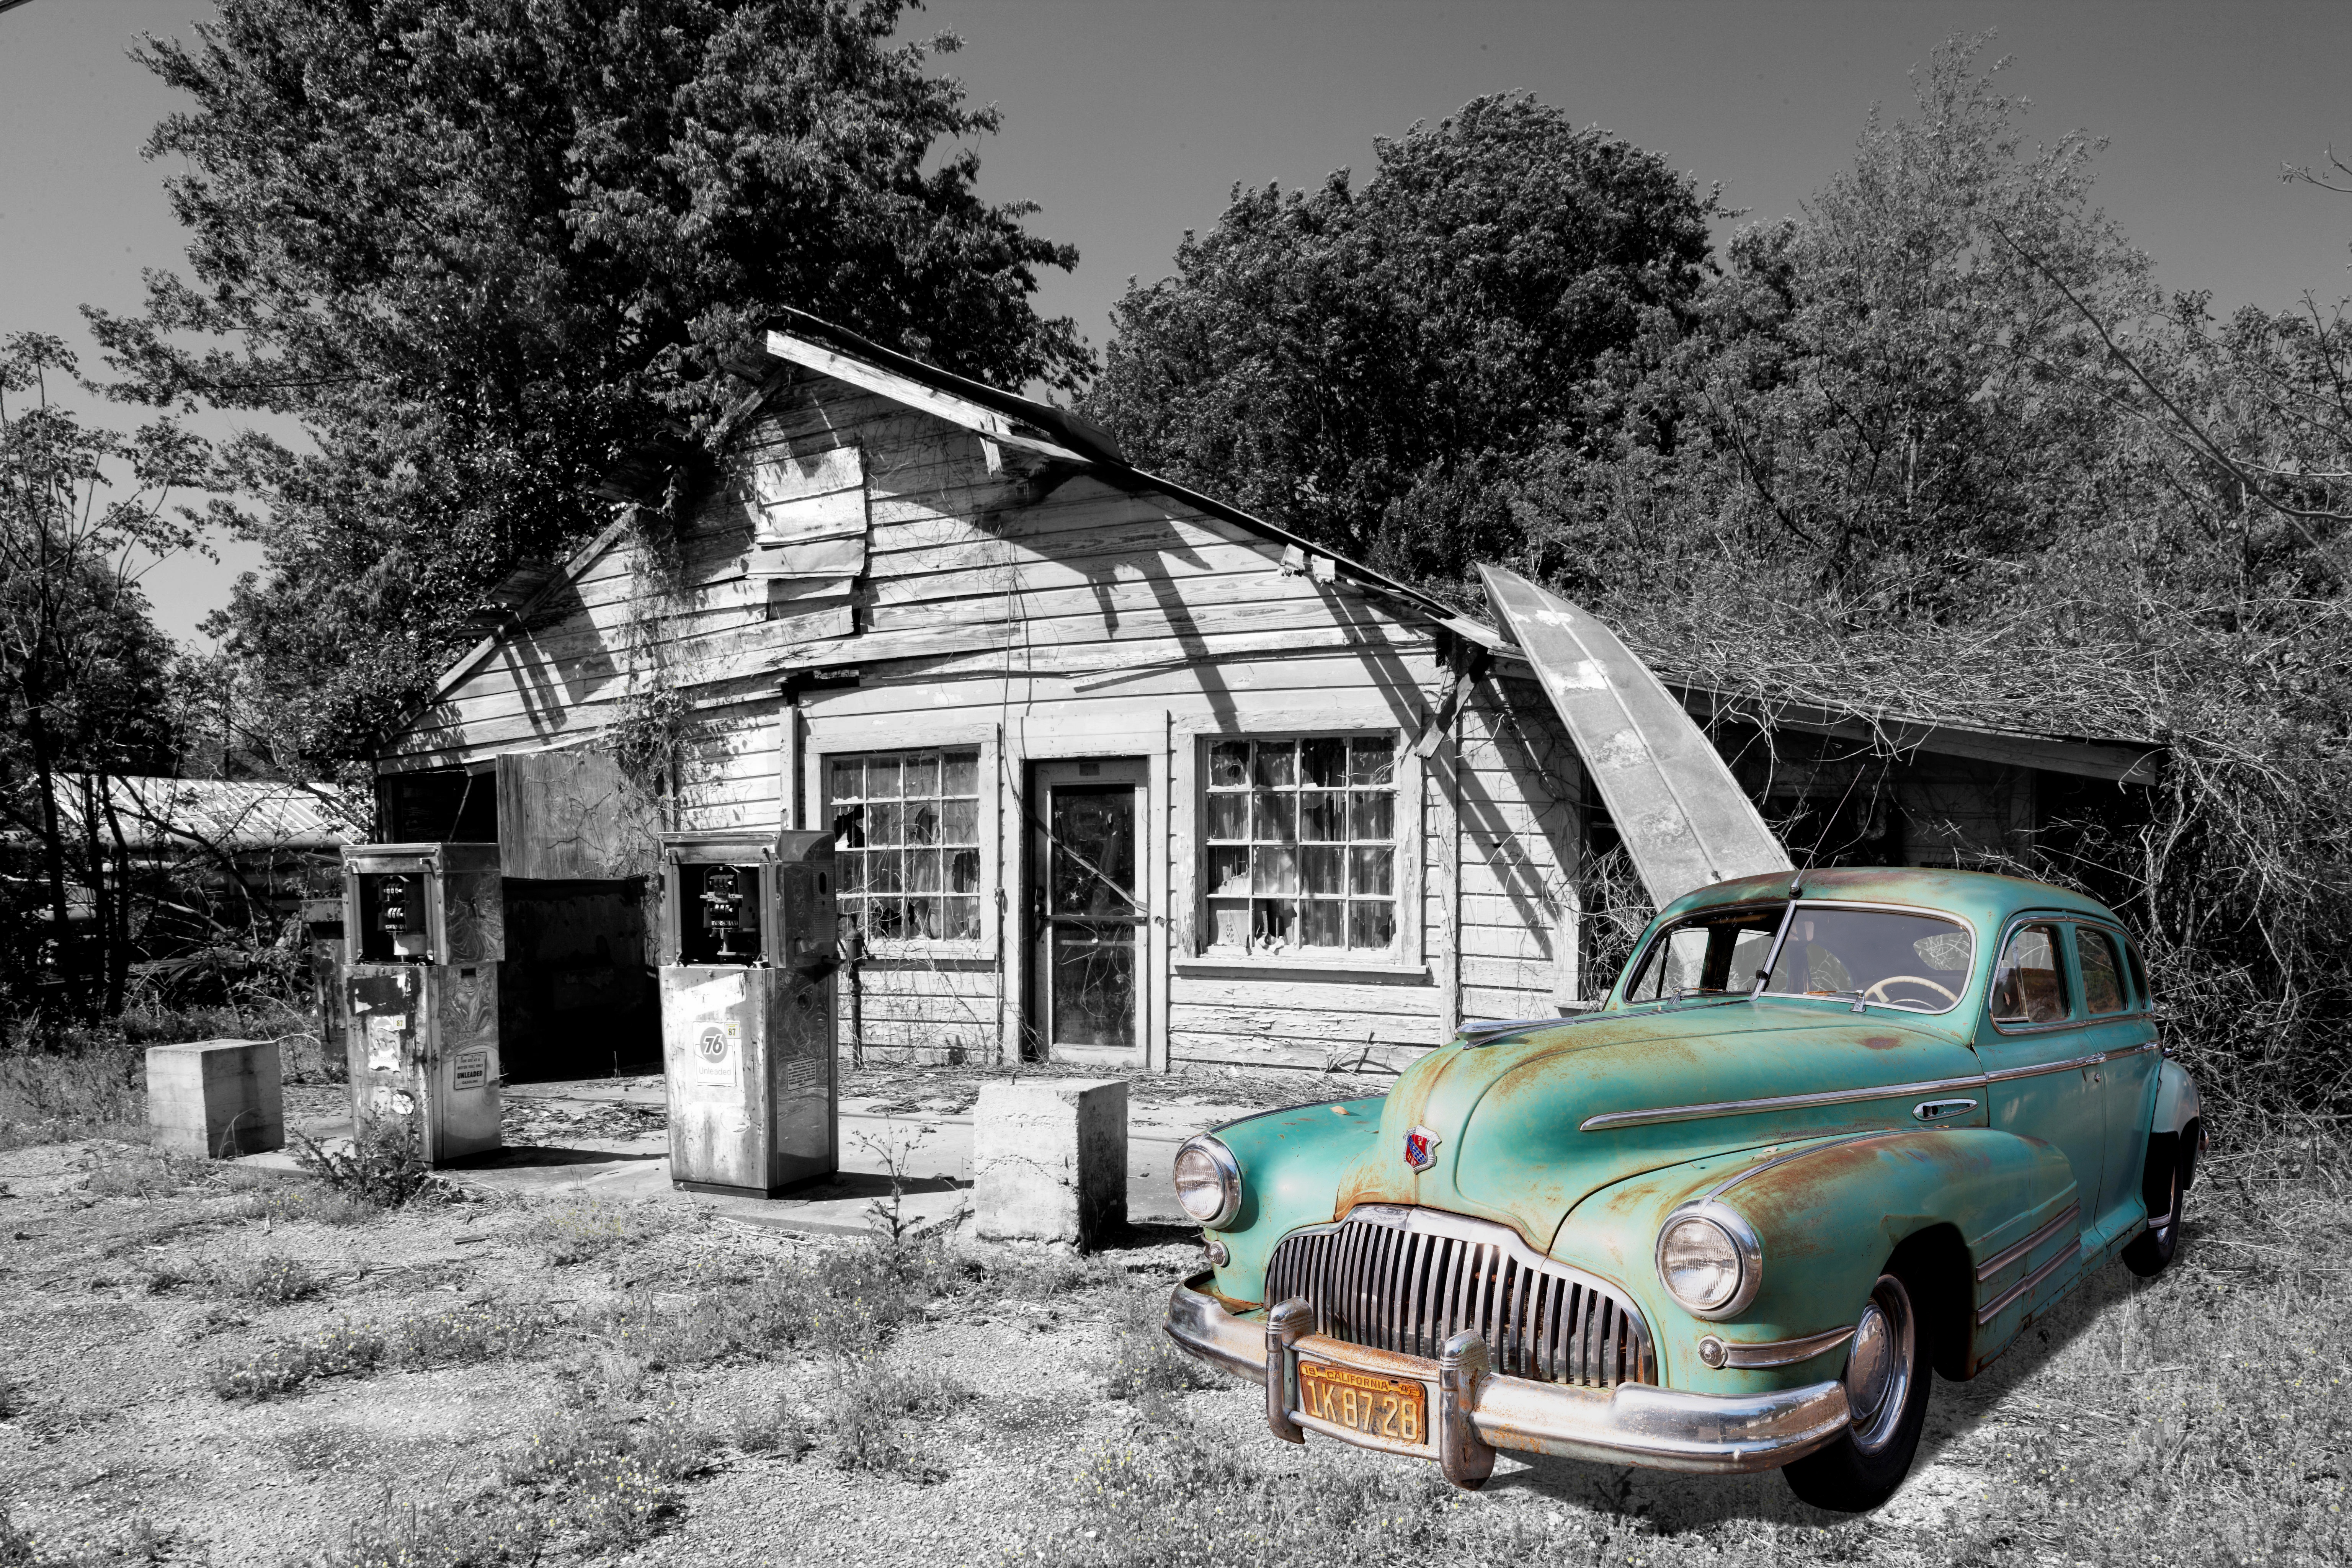
black and white, traffic, street, car, home, transport, vehicle, usa, america, auto, monochrome, vintage car, oldtimer, classic, chrysler, historically, leave, north america, lapsed, gasolin, petrol stations, old gas station, refuel, monochrome photography, automobile make